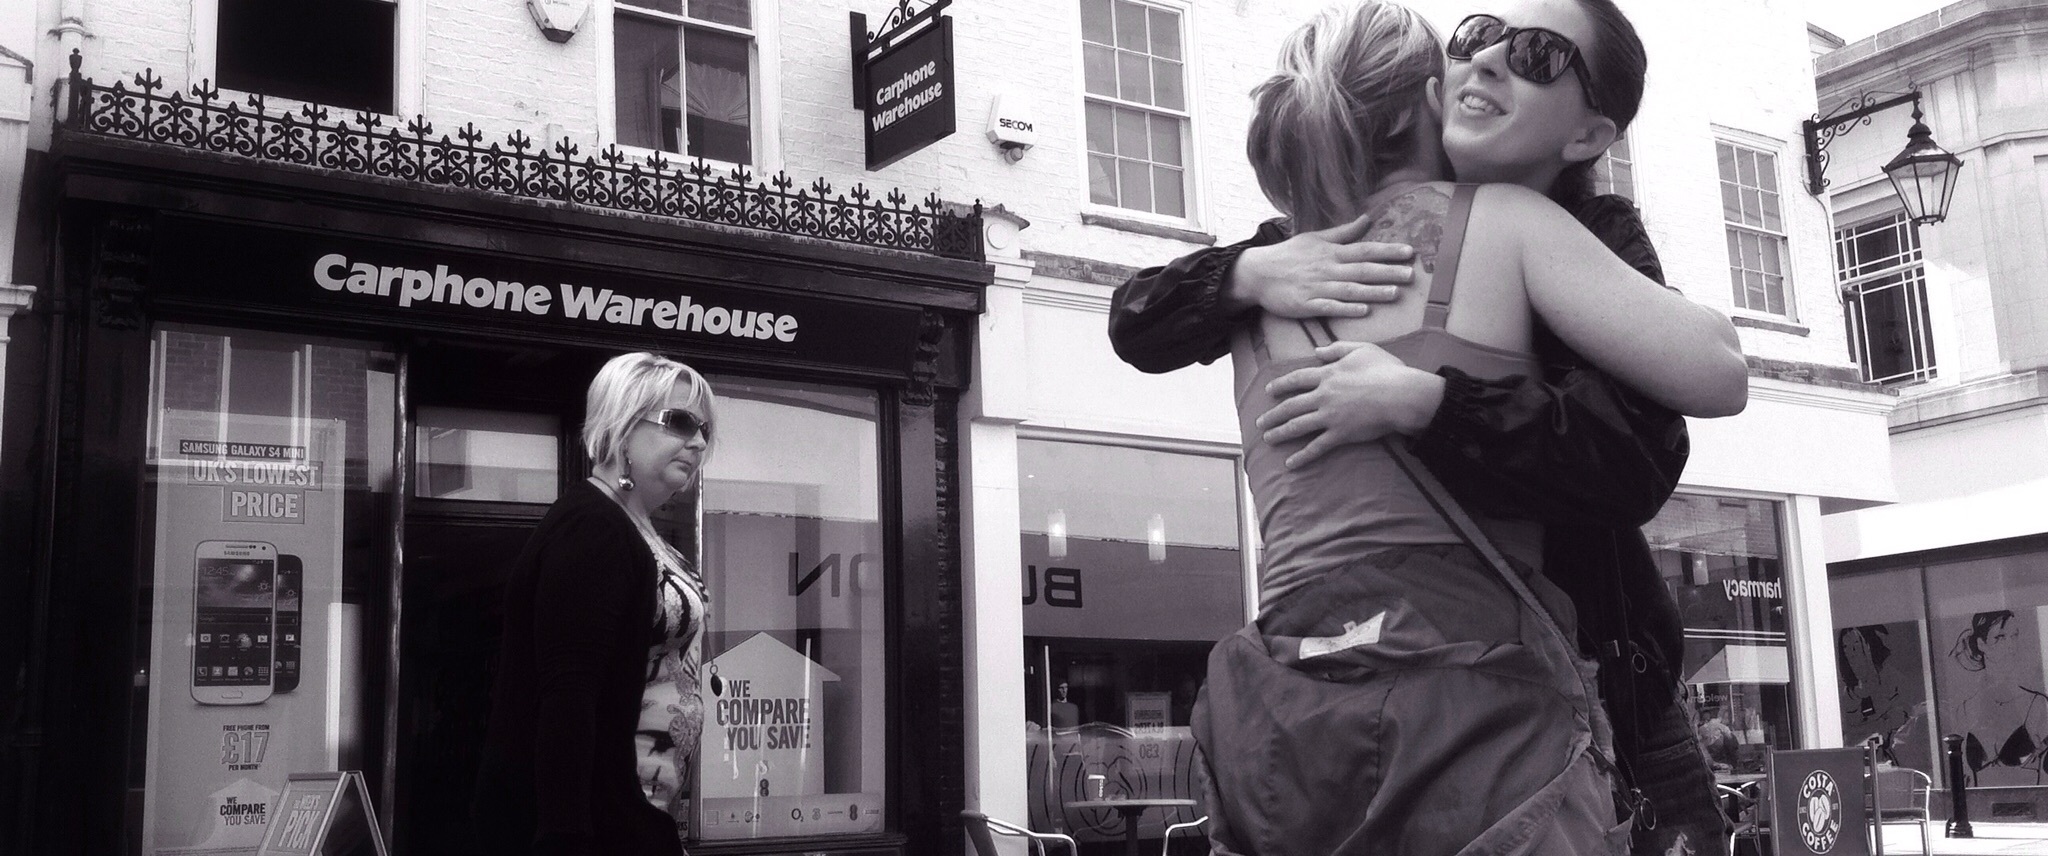
black and white, street, black, monochrome, smile, poster, greet, monochrome photography